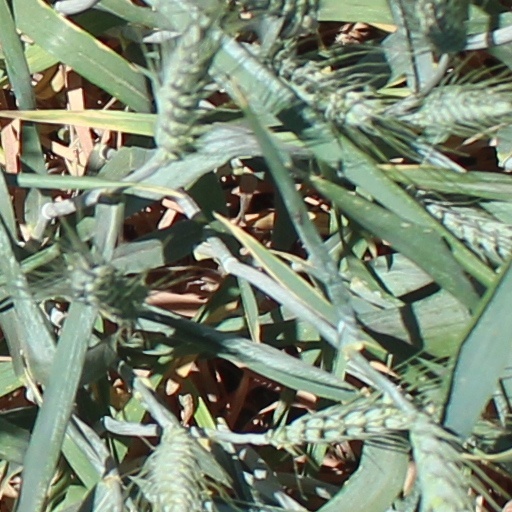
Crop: wheat